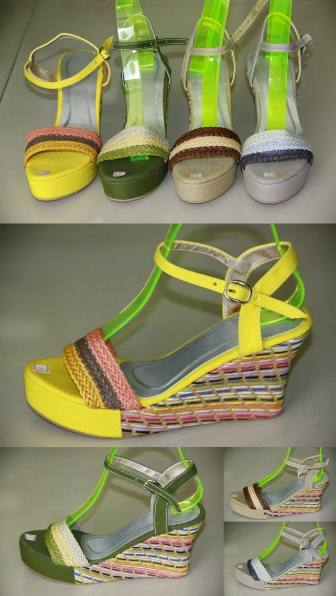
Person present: No